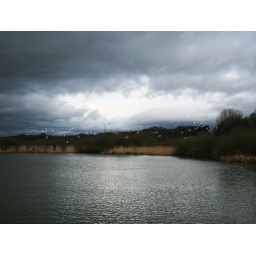
day fifty four: february 23rd 2008 lake at the park near our house, moody sky all day